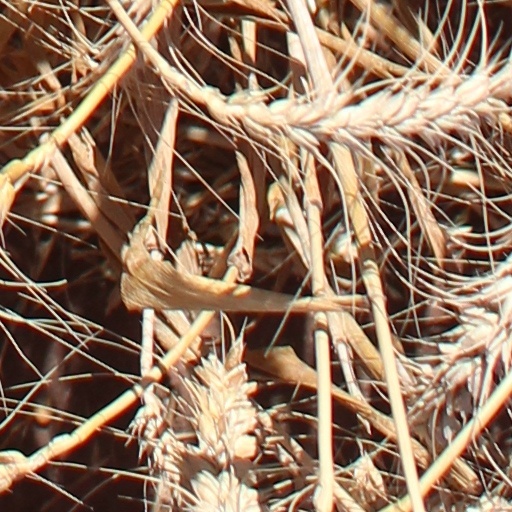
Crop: wheat